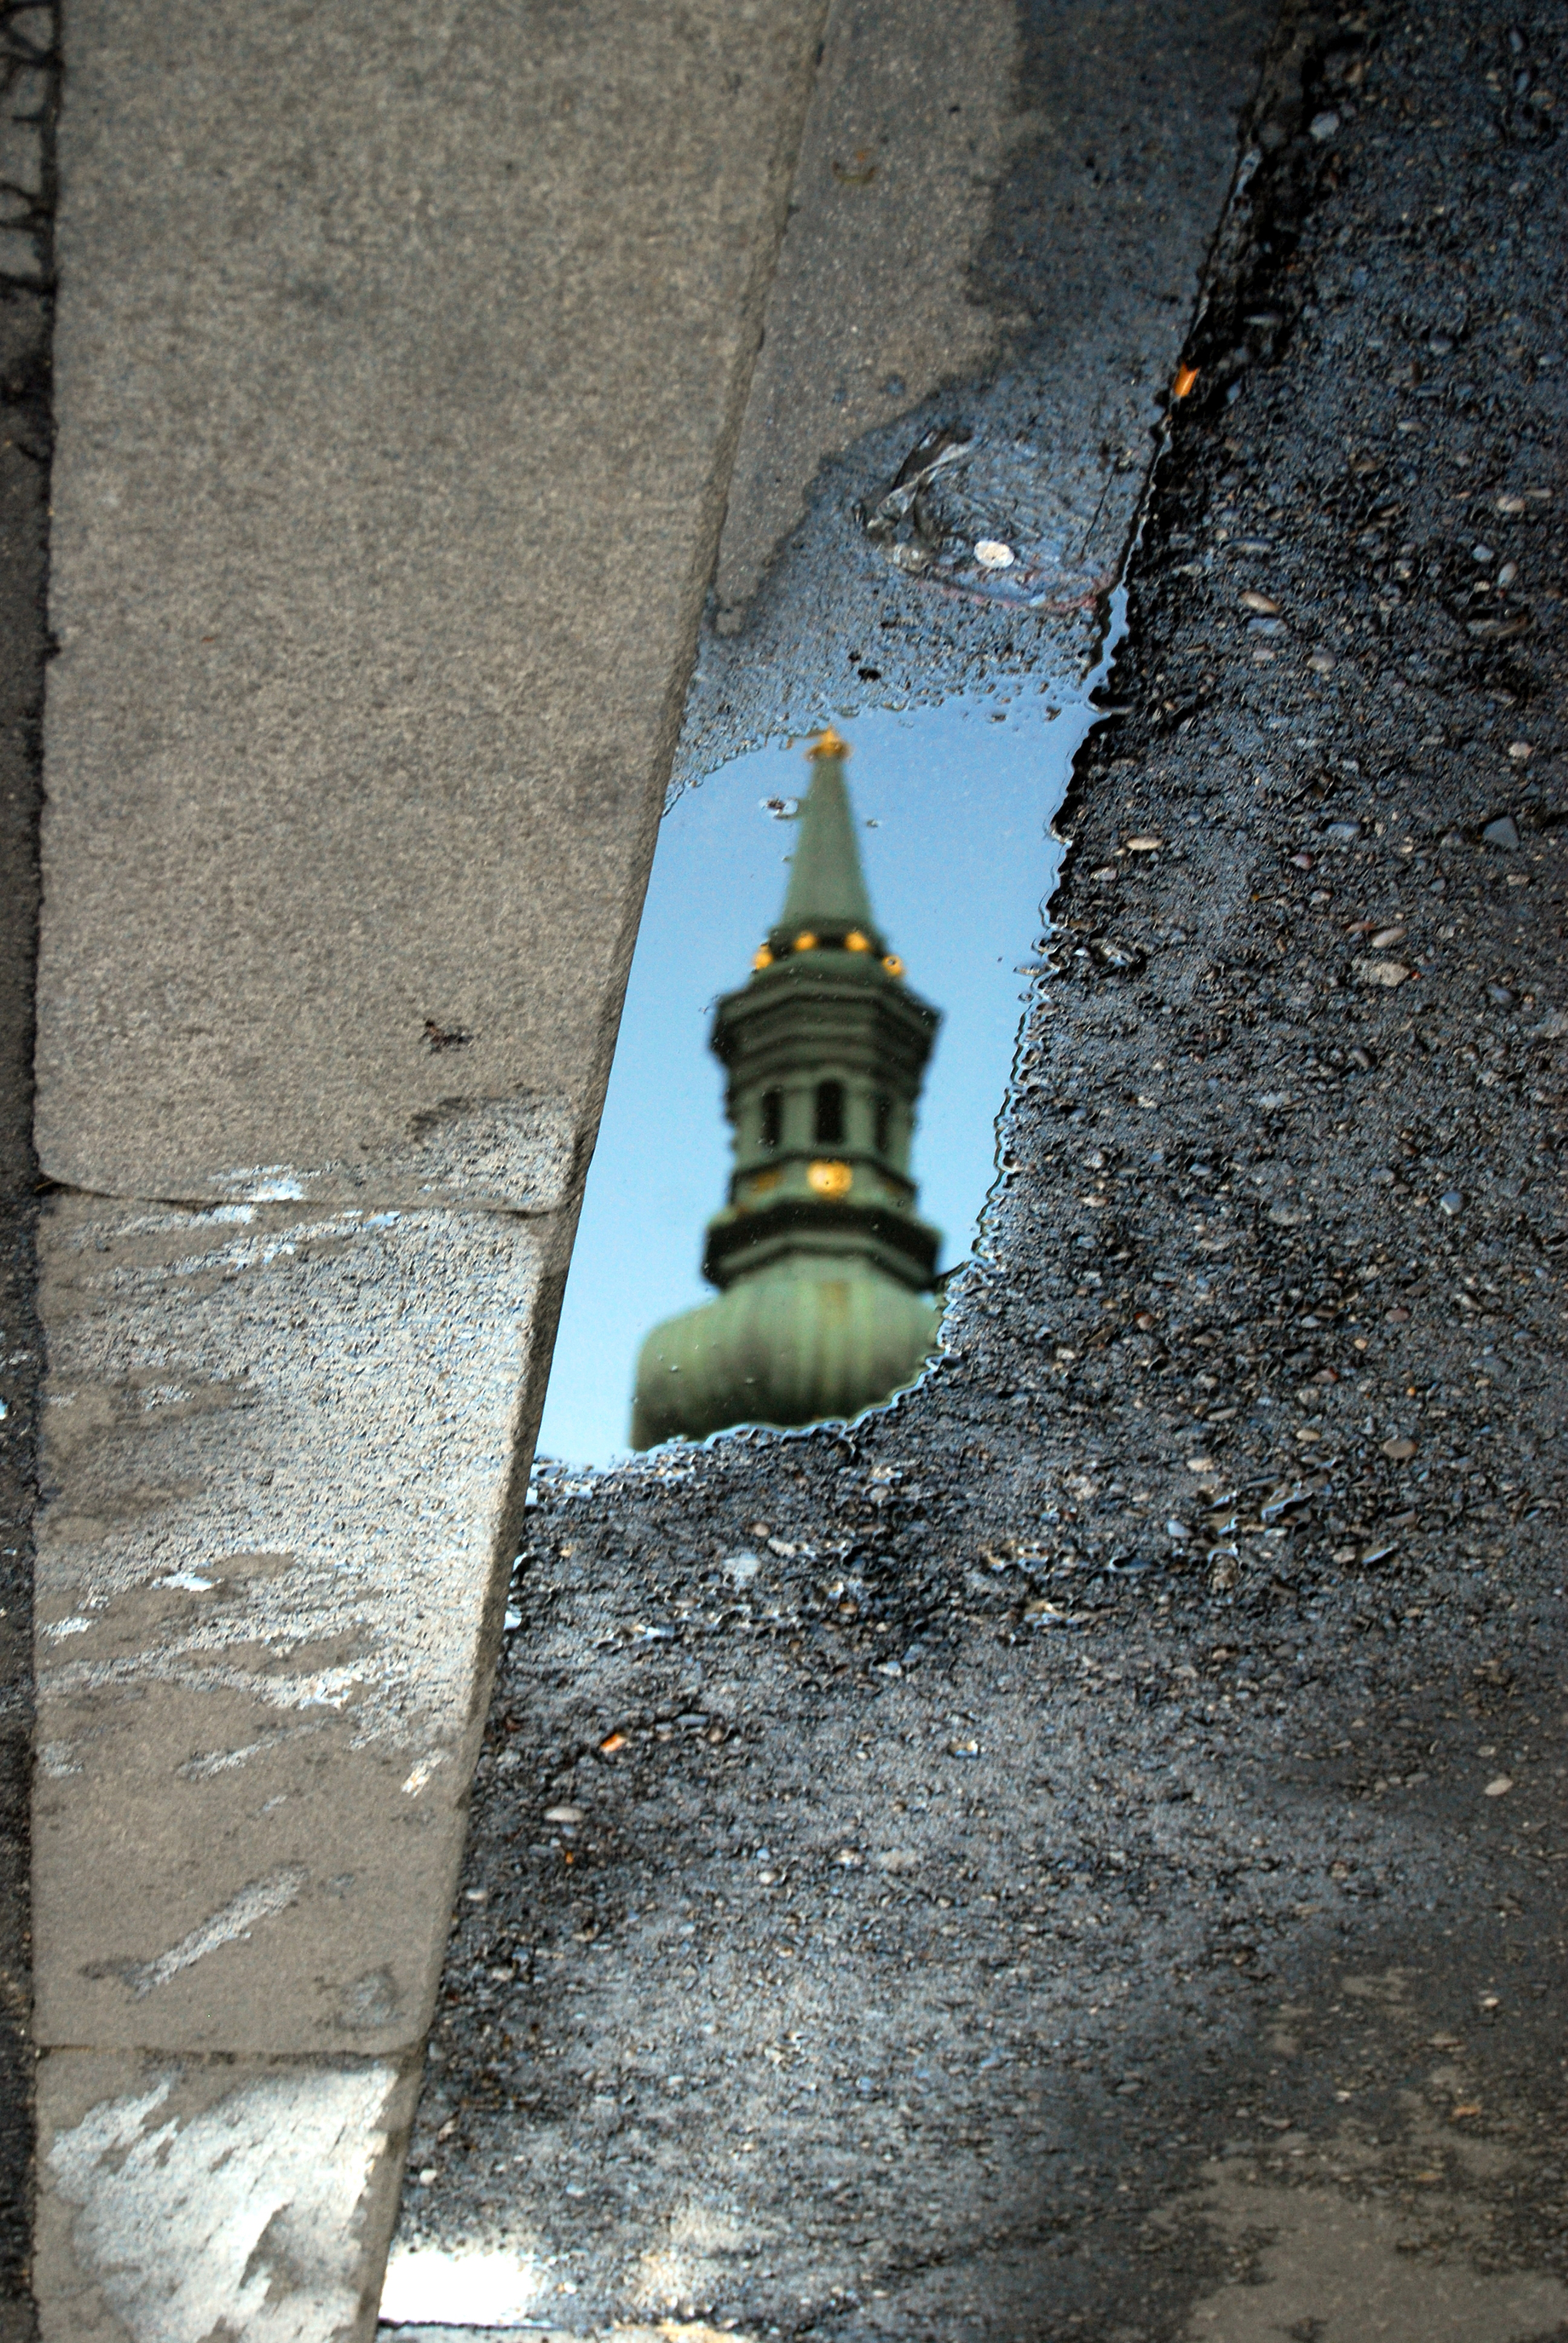
water, rock, light, wall, reflection, blue, material, austria, creativecommons, temple, mirror, stock, photograph, reflections, ccby, 2d, carloszgz, cmstoolsphotoring, freeculturalworks, openlicense, freepictures, miroir, espejo, reflejo, reflejos, reflet, reflets, glace, viena, notags, topost, road surface